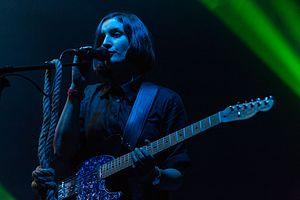
Lebanon Hanover est un groupe de dark wave fondé en 2010.